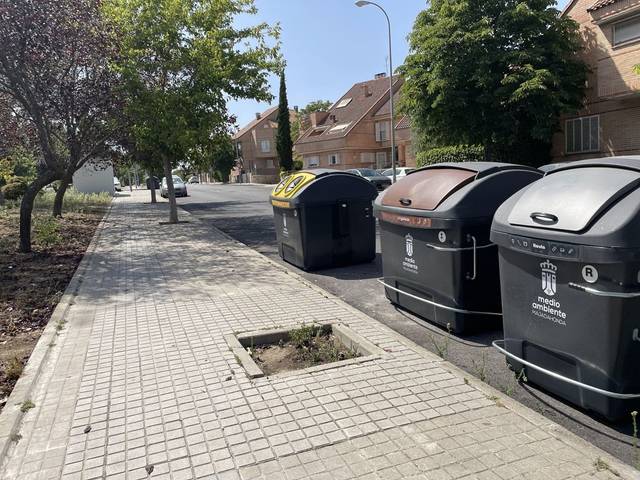
Region: Spain
Coordinates: 40.47, -3.857